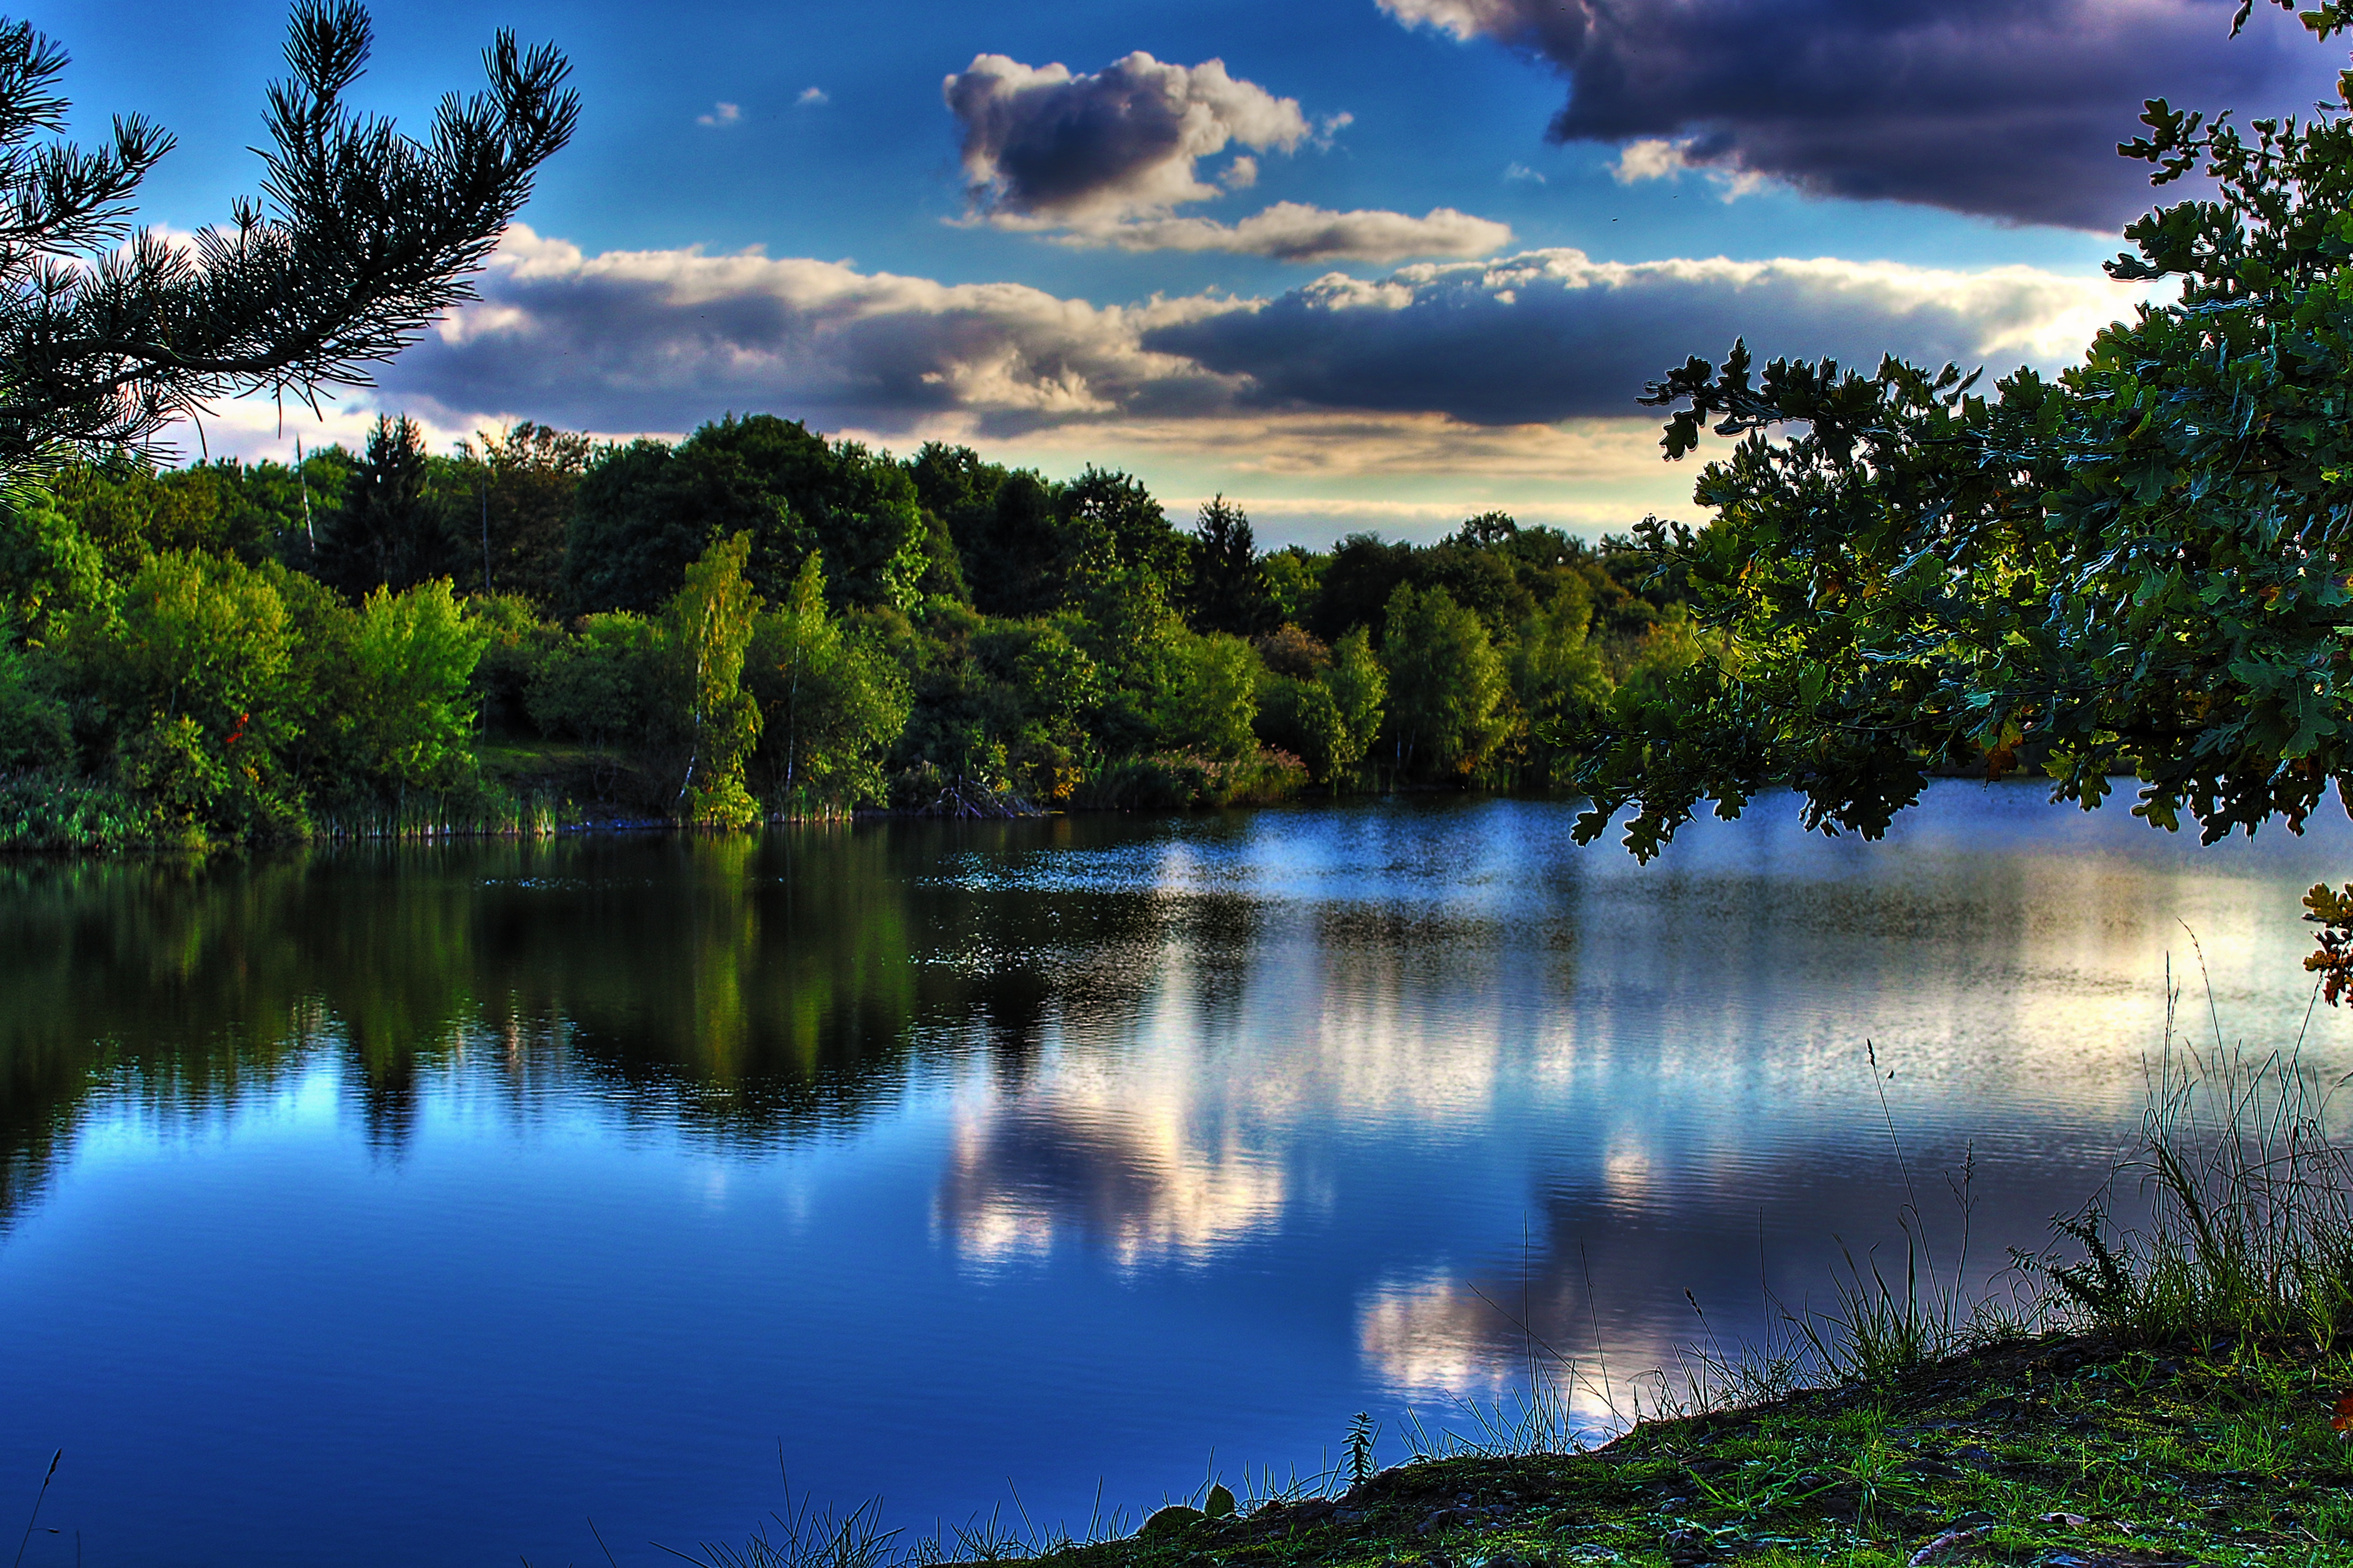
landscape, tree, water, nature, forest, grass, cloud, sky, sun, sunset, sunlight, morning, leaf, lake, view, dawn, river, dusk, pond, evening, green, reflection, natural, autumn, weather, body of water, trees, hdr, clouds, wetland, habitat, mood, evening sky, hdr image, water running, cumulus clouds, woody plant